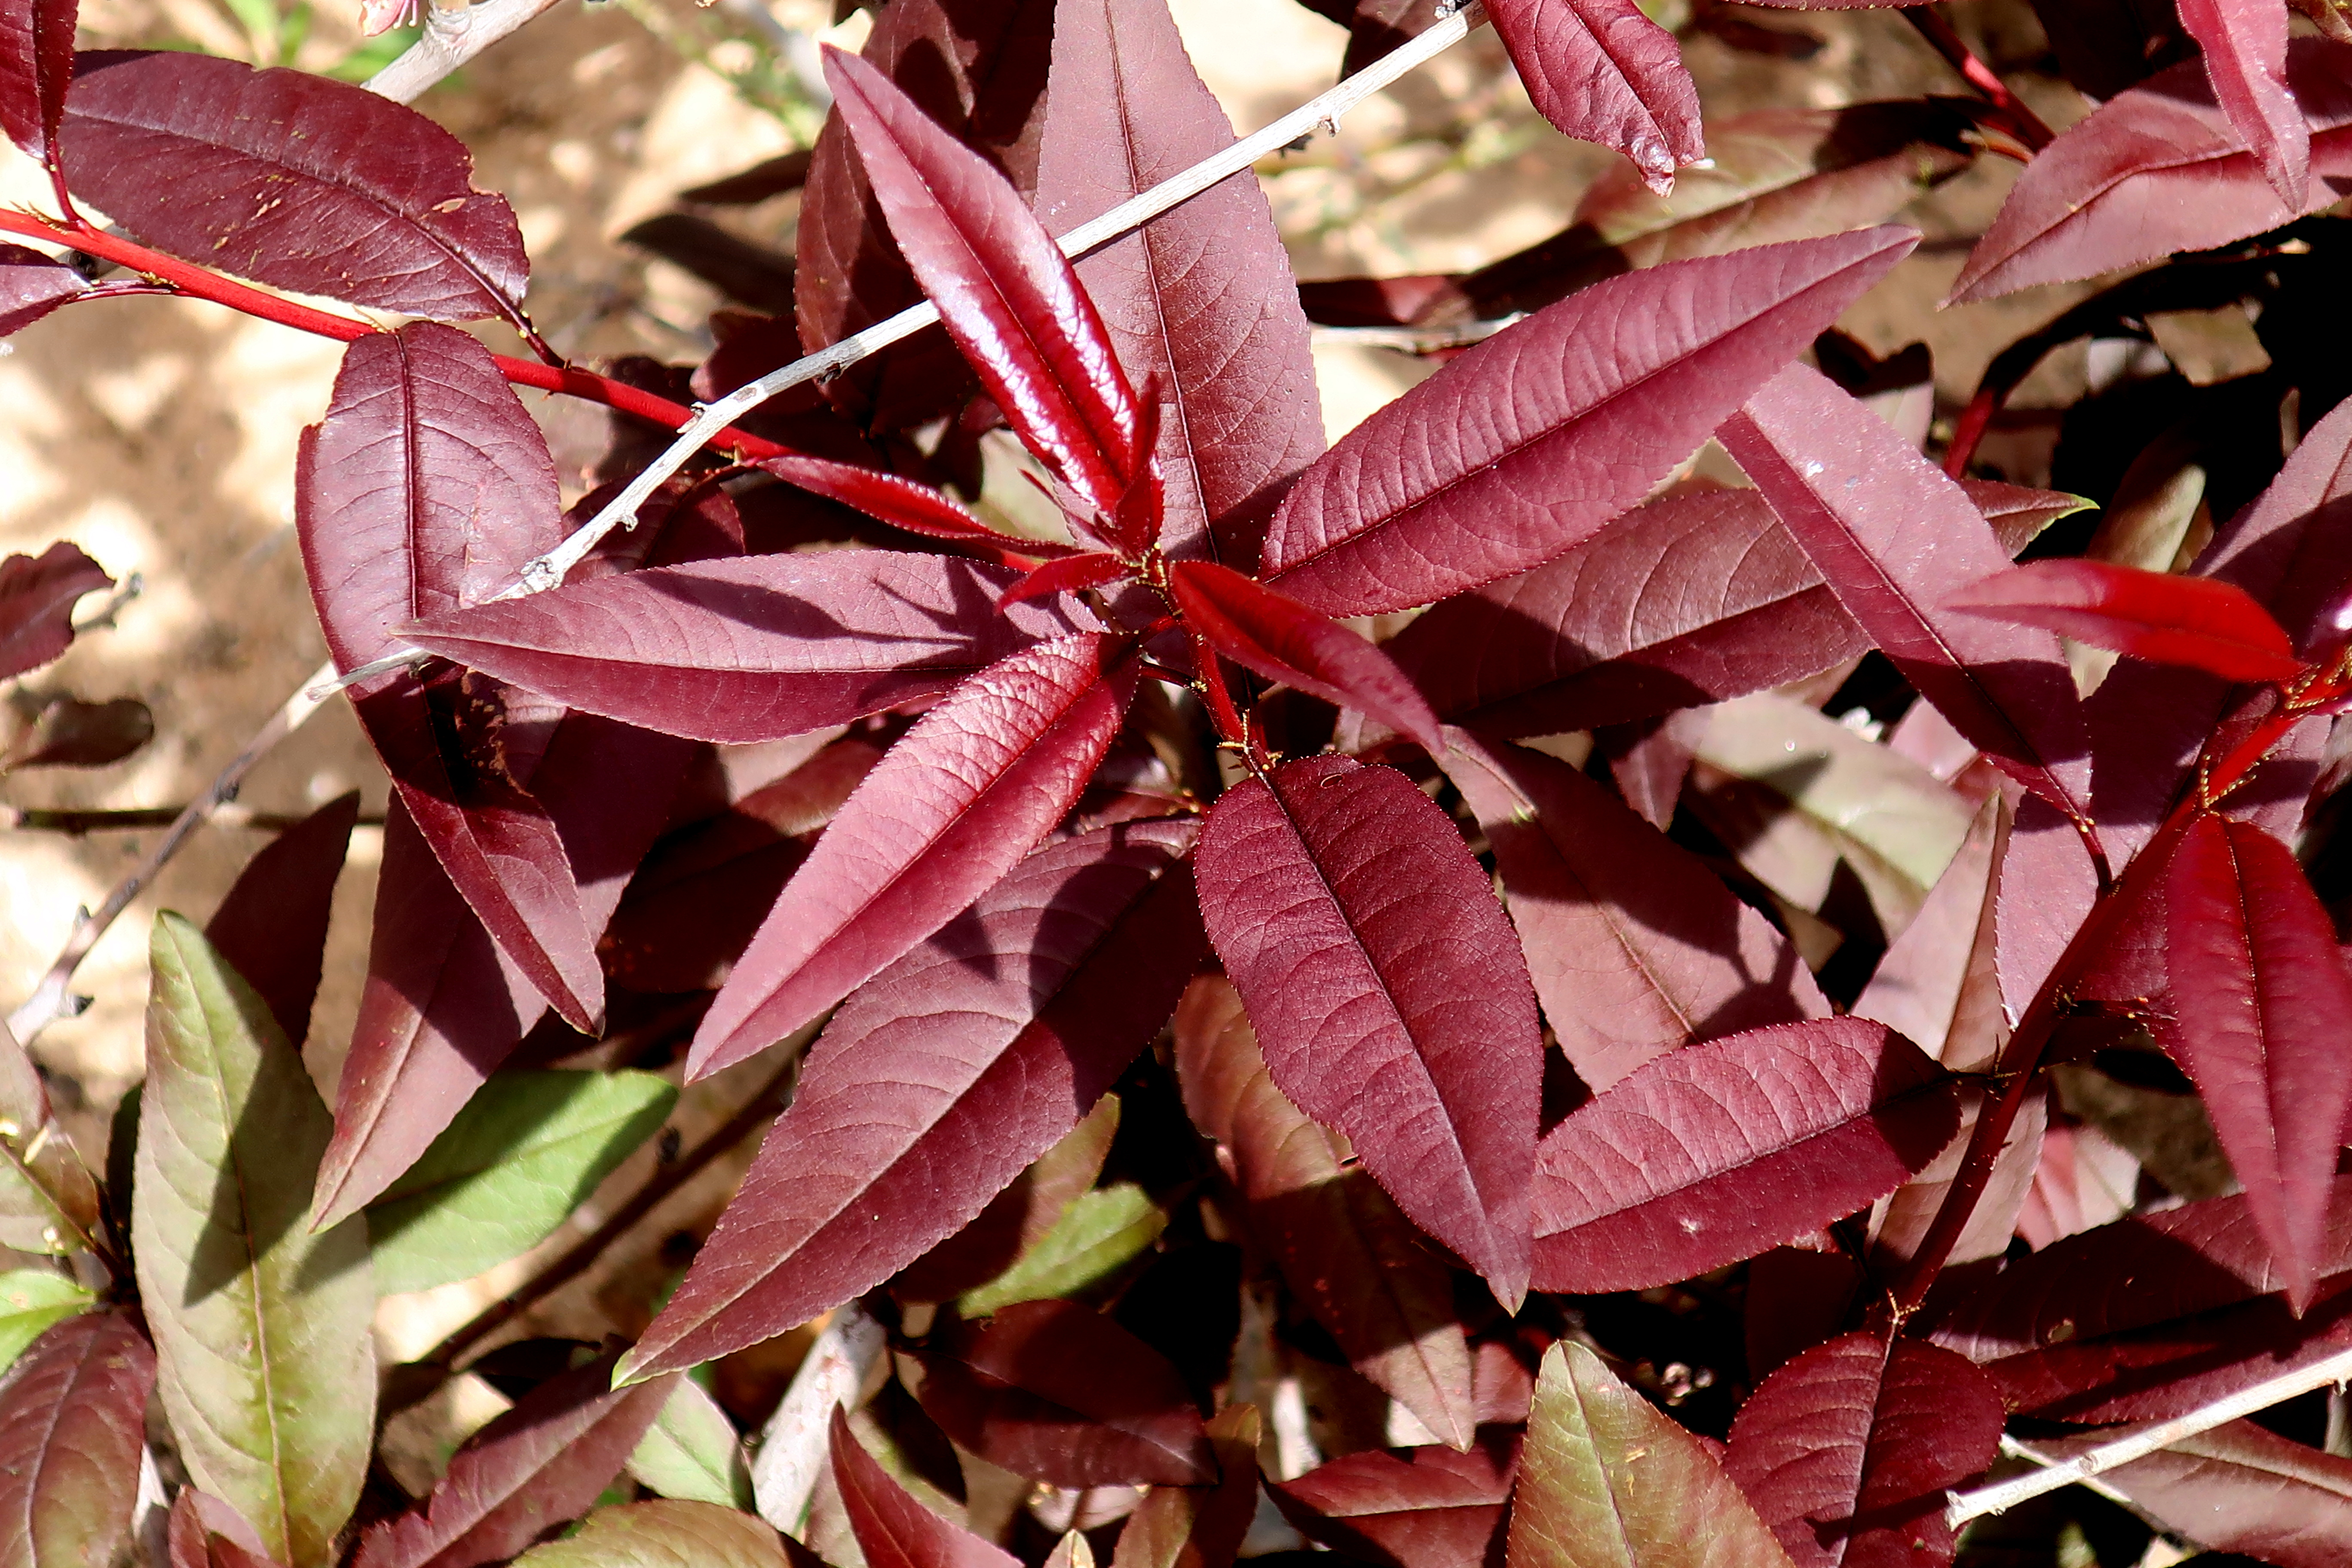
flora, flower, flowers, garden, gardening, herb, love, perennial, pink, plant, rose, rose garden, spring, flowering plant, Julia child rose, garden roses, petal, rose family, orange, yellow, leaf, peach, rose order, camellia, china rose, branch, plant stem, Hybrid tea rose, wildflower, tree, annual plant